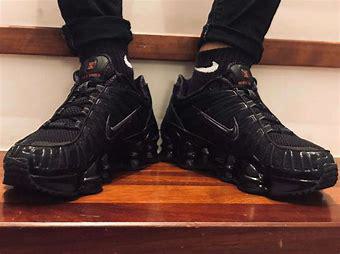
Brand: Nike
Model: Shox TL